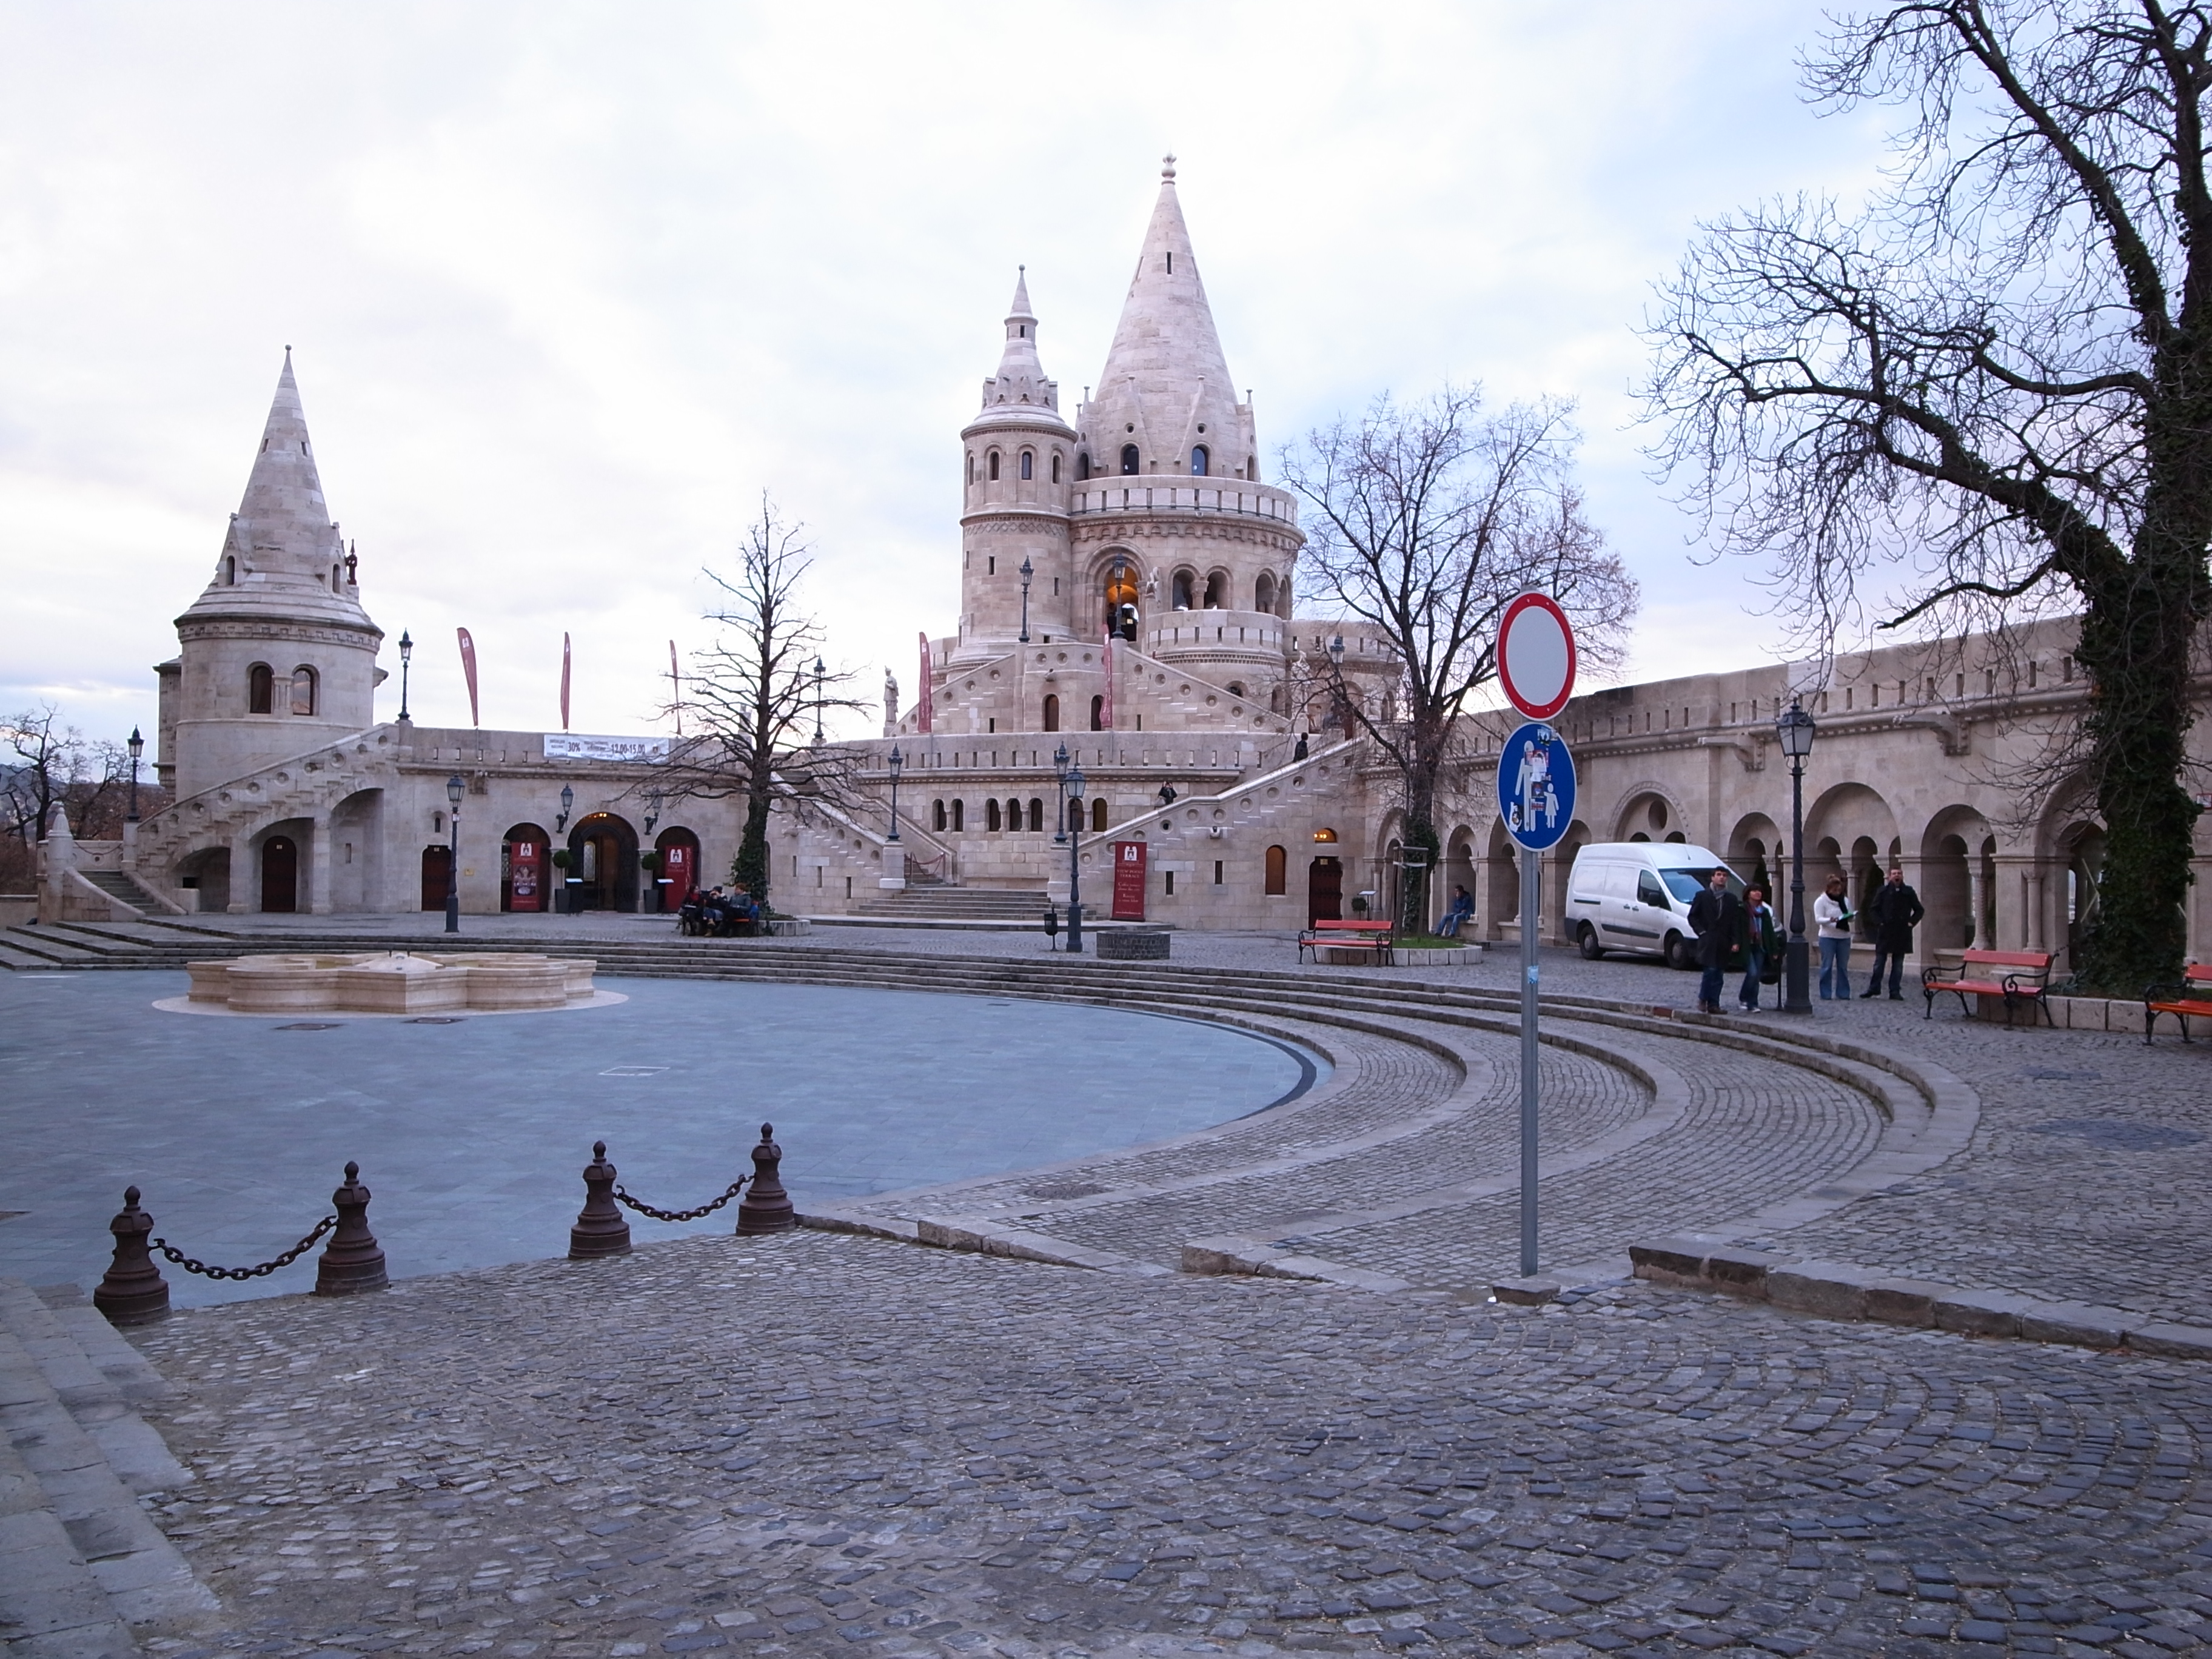
winter, town, chateau, palace, cityscape, tower, plaza, landmark, tourism, waterway, place of worship, hungary, town square, heritage, unesco, worldheritage, kulturerbe, welterbe, culturalheritage, ungarn, historiccentre, tours